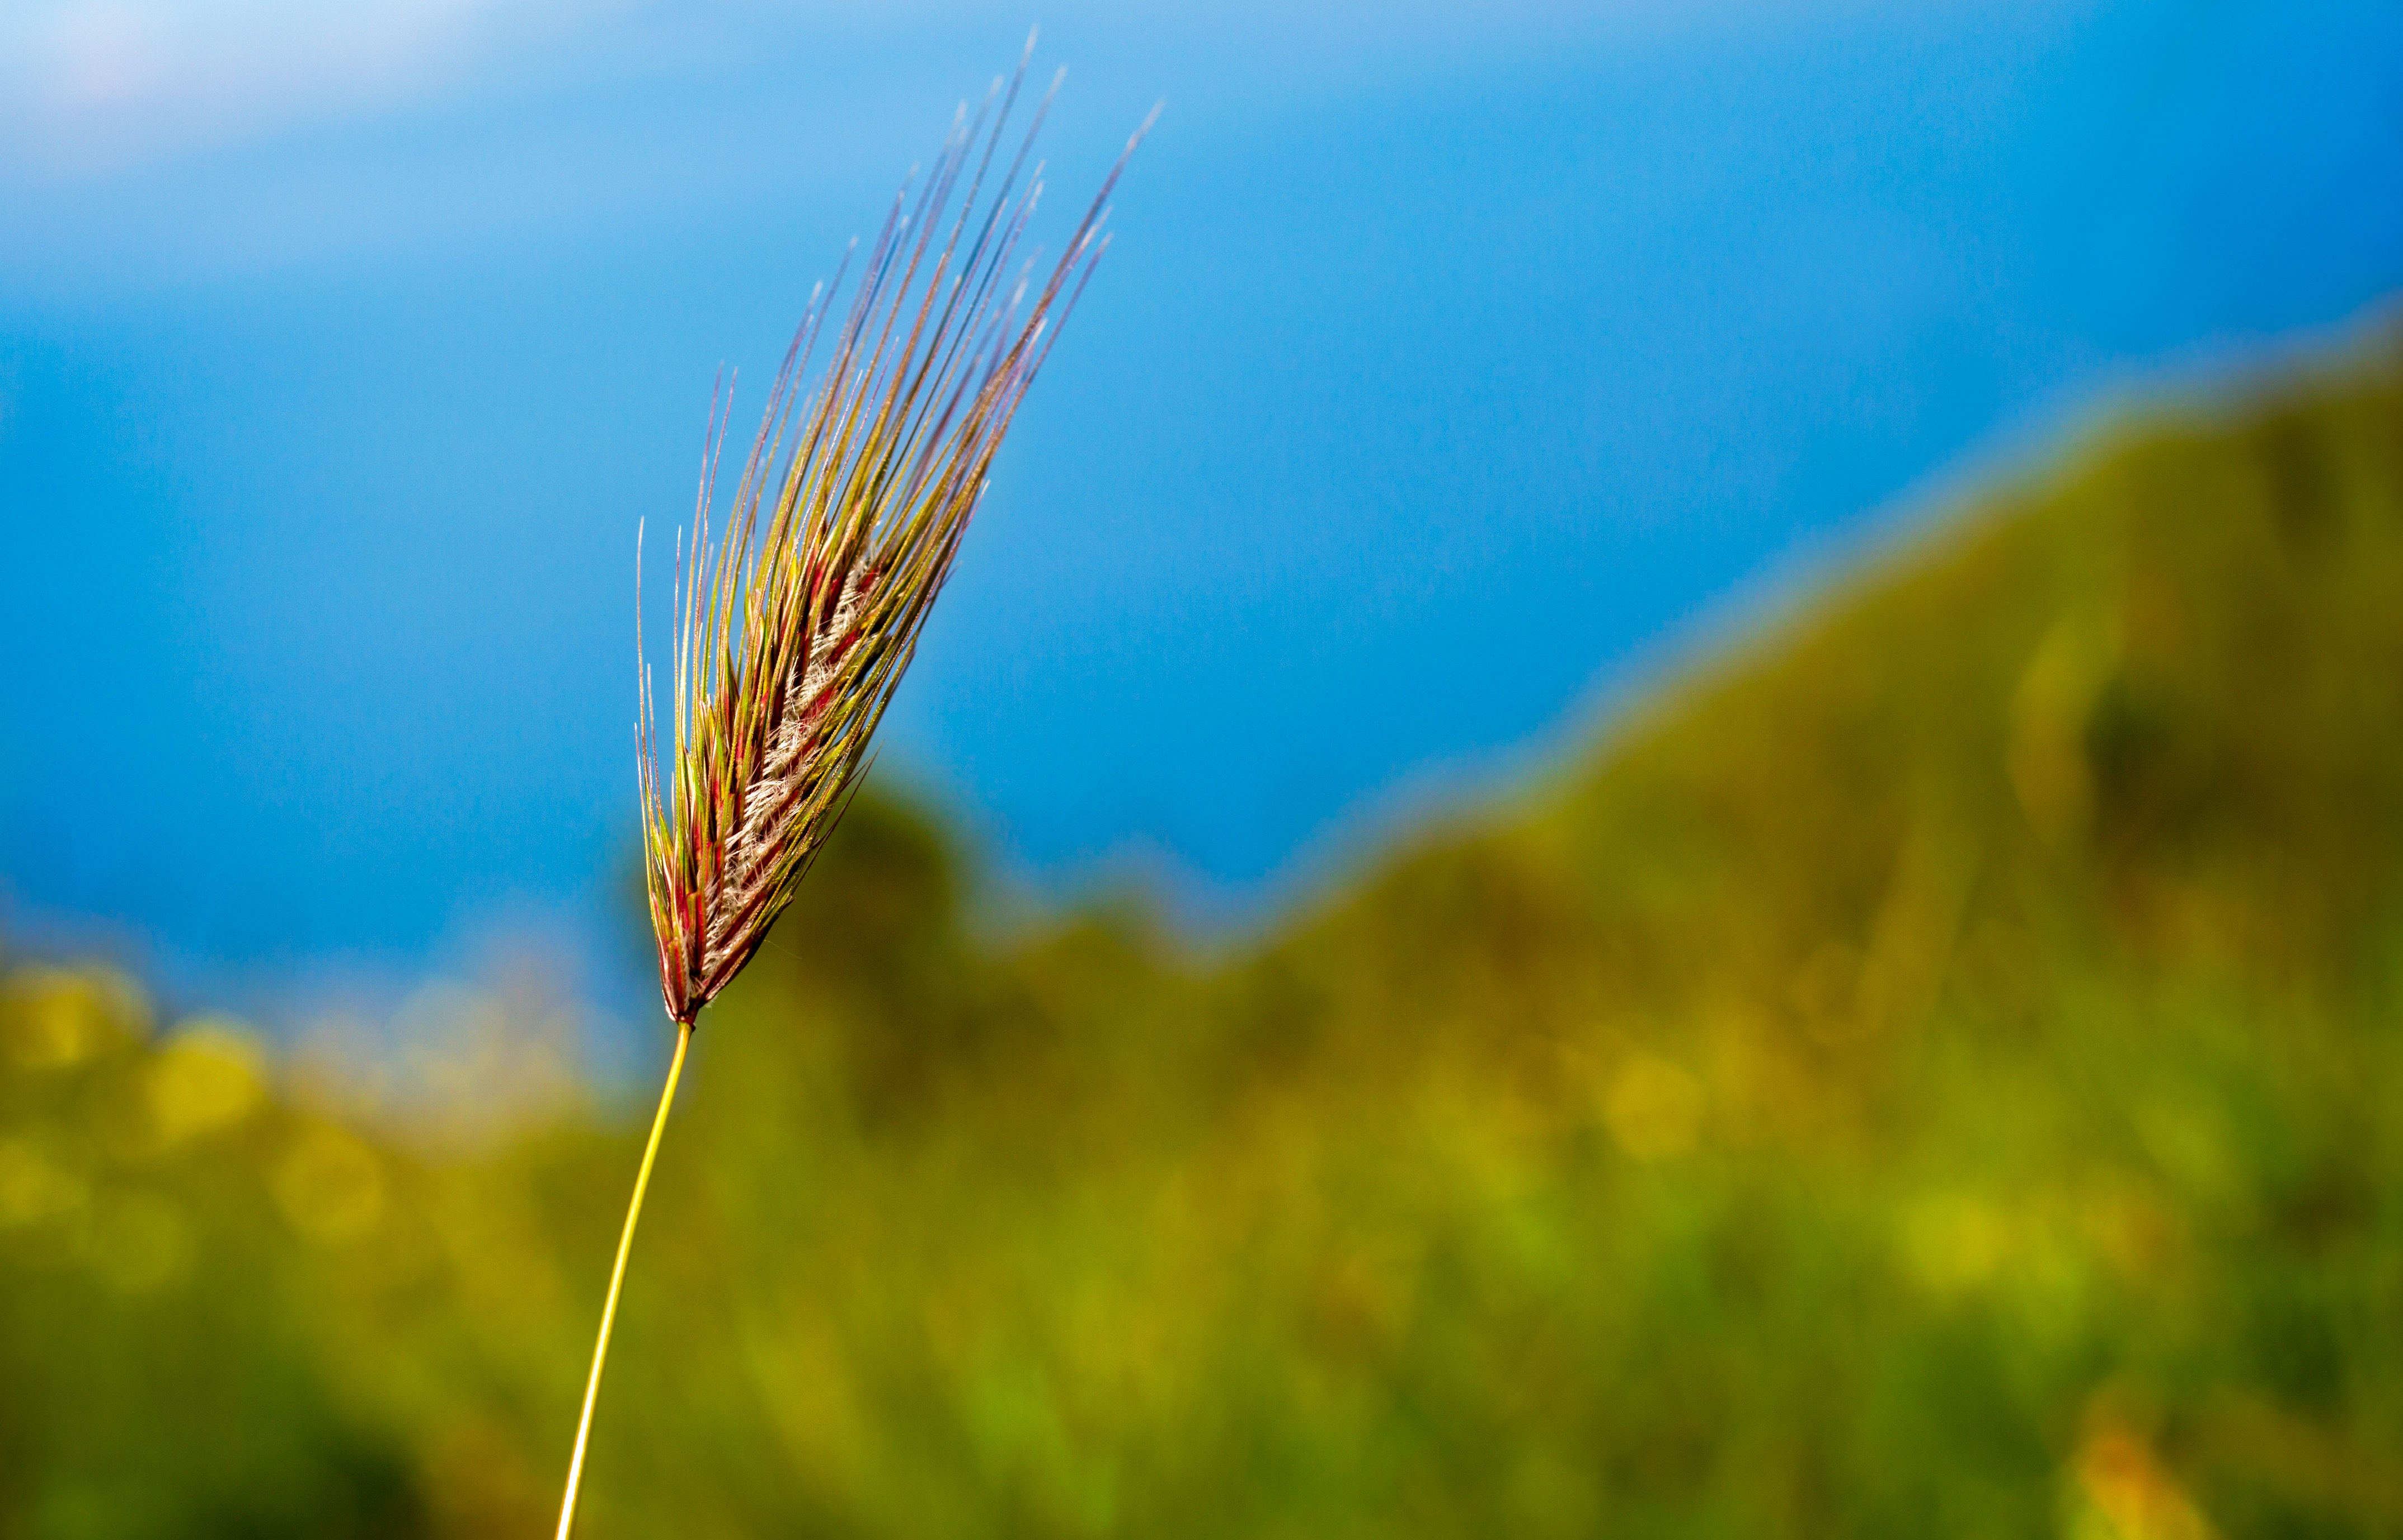
landscape, nature, grass, growth, plant, sky, field, photography, meadow, wheat, prairie, countryside, sunlight, leaf, flower, summer, environment, rural, food, green, harvest, crop, autumn, corn, yellow, agriculture, flora, agricultural, close up, outdoors, grassland, macro photography, flowering plant, commodity, grass family, computer wallpaper, land plant, food grain